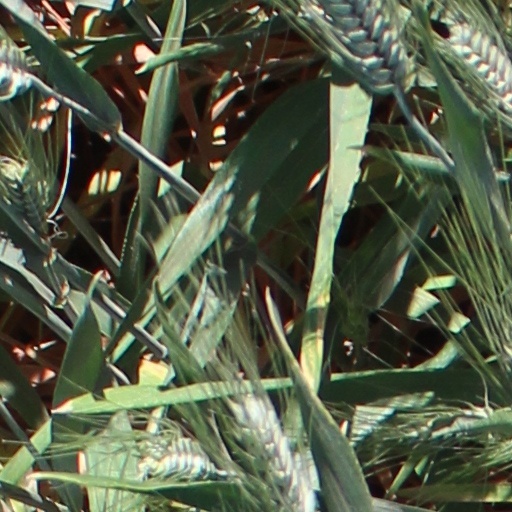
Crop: wheat